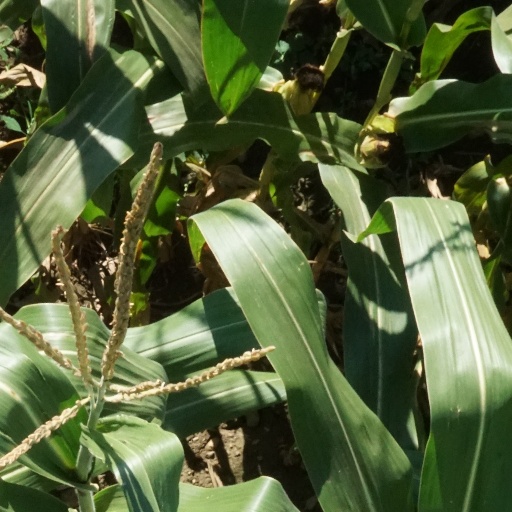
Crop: maize; corn